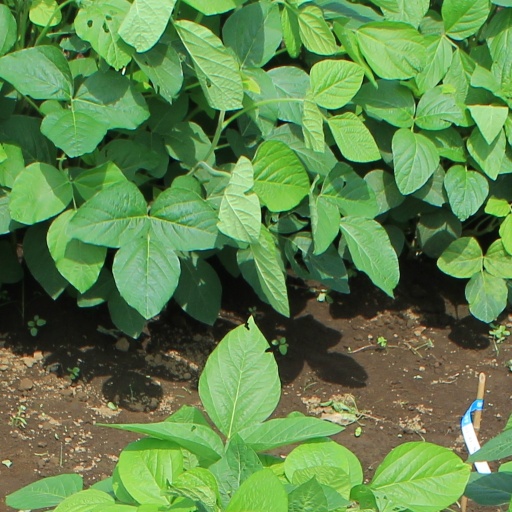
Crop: soybean